Exosquad

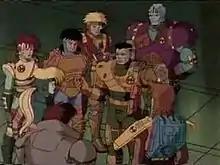
The Able Squad. Counter-clockwise from top-right: Marsala, DeLeon, Takagi, Weston, Burns, Bronsky, Torres. Middle: J.T. Marsh

The show was conceived in 1989 by Jeff Segal, who had been head writer and story editor of "Challenge of the GoBots" for Hanna-Barbera Productions prior to joining Universal as President of Universal Cartoon Studios. Segal intended to create another robotic boy-action property. The show was originally entitled "Exoforce". It was modified in 1993 and the title was changed to "Exosquad" (as a result of a trademark conflict) when Playmates Toys made a deal for the master toy license. Segal received "Created by" credit on the show, but Will Meugniot contributed immensely to the look and style of the show, and Michael Edens, as story editor, supervised development of episodic stories and helped to guide the story arc.